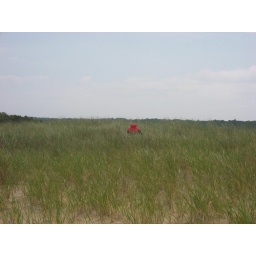
A mysterious red hat in the distance